UK Lingerie Awards

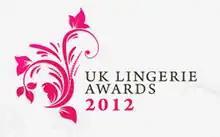
UK Lingerie Awards 2012 Logo

The UK Lingerie Awards are held annually in the United Kingdom to present awards to key individuals from the British lingerie industry, including designers and retailers. The awards are organized by the lingerie industry magazine Lingerie Insight.